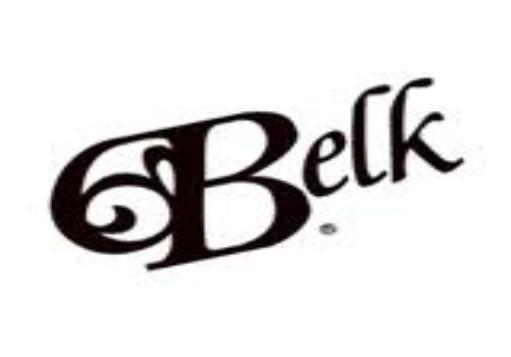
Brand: Belk
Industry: Necessities